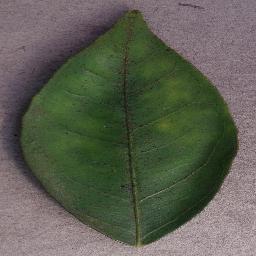
Label: Orange___Haunglongbing_(Citrus_greening)